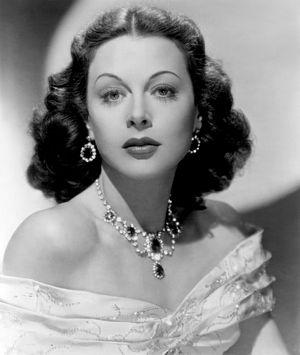
Culottées est une série de bande dessinée de Pénélope Bagieu en deux tomes, publiés en 2016 et 2017. Son titre complet est Culottées — Des femmes qui ne font que ce qu'elles veulent.
Hedy Lamarr, née Hedwig Kiesler le 9 novembre 1914 à Vienne et morte le 19 janvier 2000 à Casselberry, est une actrice, productrice de cinéma et inventrice autrichienne naturalisée américaine.